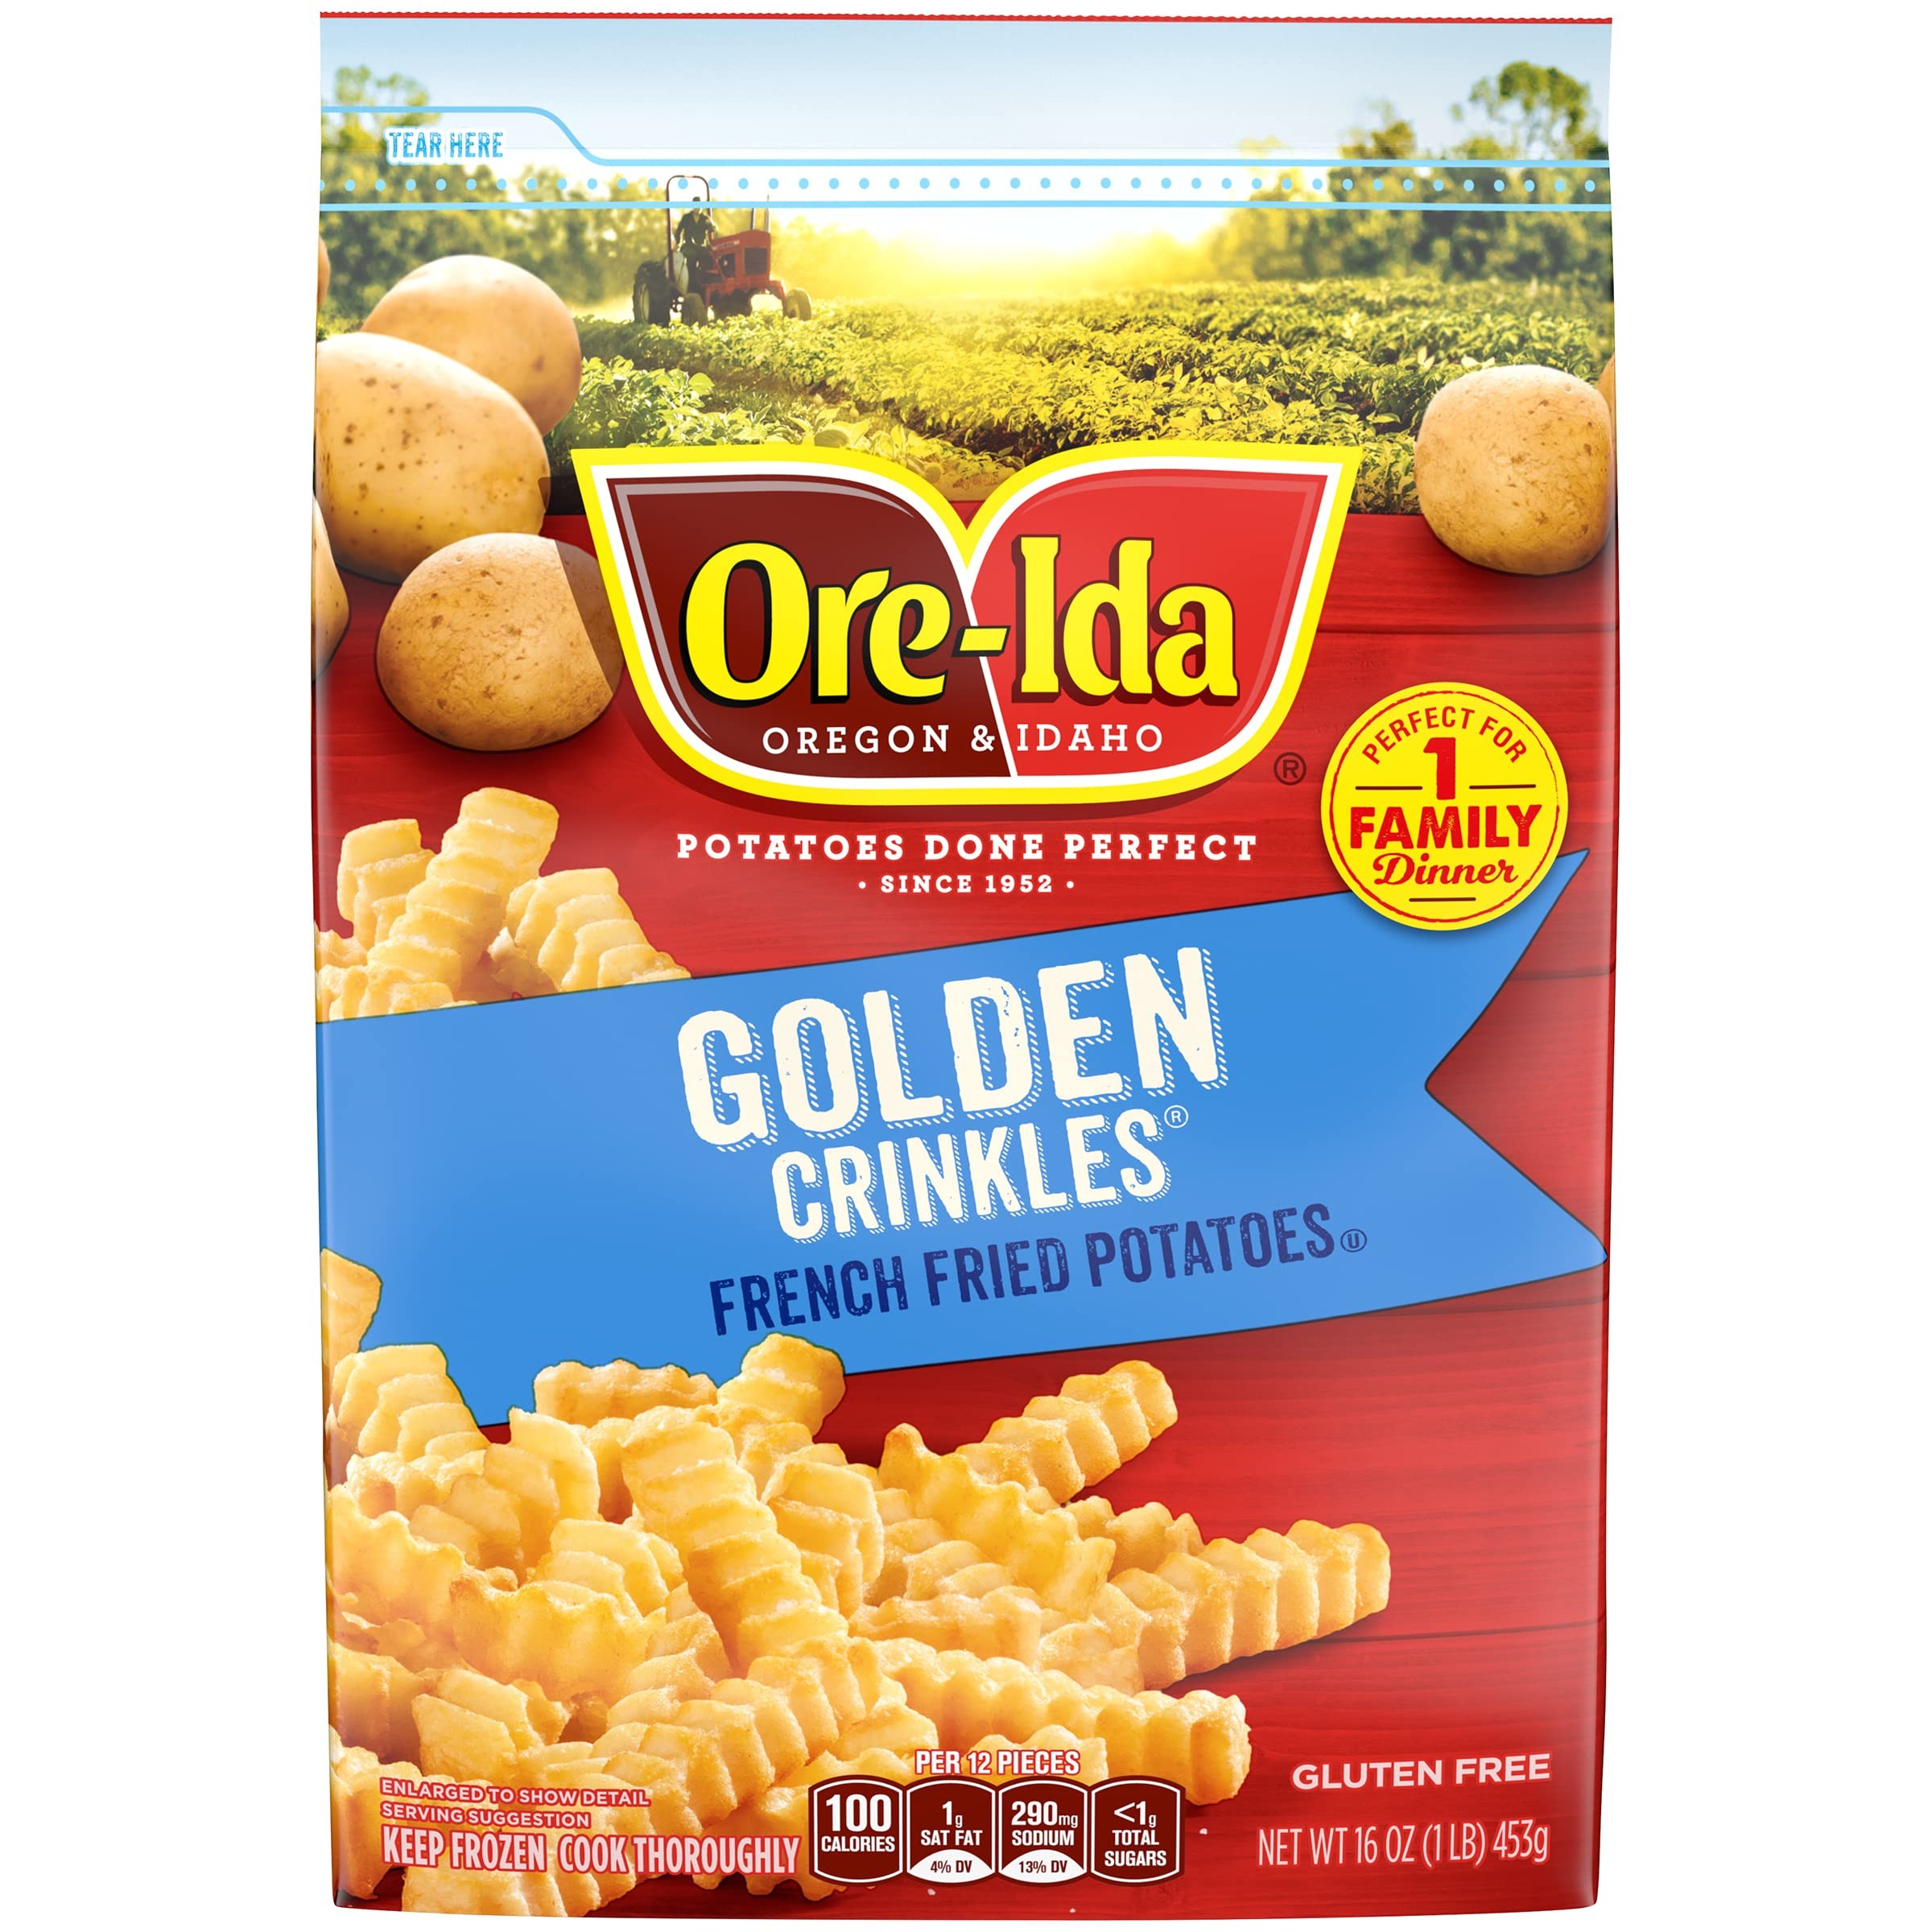
Item Name: Ore-Ida Crinkle Cut Fries (48 oz Bag)
Bullet Point 1: America's #1 Fries
Bullet Point 2: Potatoes Done Perfect Since 1952
Bullet Point 3: Gluten Free
Bullet Point 4: Made with 100% Real Potatoes
Bullet Point 5: Deliciously gluten-free
Value: 48.0
Unit: Ounce

Price: 6.29